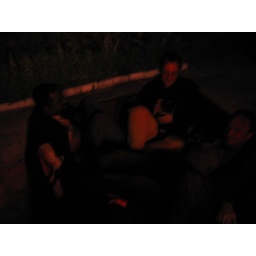
boys in bed of jefe's truck.